Royal Rumble (2011)

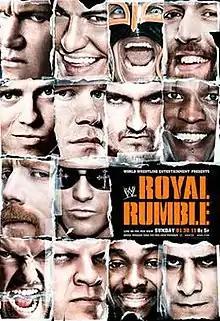
Promotional poster featuring various WWE wrestlers

The 2011 Royal Rumble was a professional wrestling pay-per-view (PPV) event produced by World Wrestling Entertainment (WWE). It was the 24th annual Royal Rumble and took place on January 30, 2011, at the TD Garden in Boston, Massachusetts, held for wrestlers from the promotion's Raw and SmackDown brand divisions. As has been customary since 1993, the Royal Rumble match winner received a world championship match at that year's WrestleMania. For the 2011 event, the winner received their choice to challenge for either Raw's WWE Championship or SmackDown's World Heavyweight Championship at WrestleMania XXVII. This was the last Royal Rumble held under the first brand extension, which ended in August, but was reinstated in July 2016.